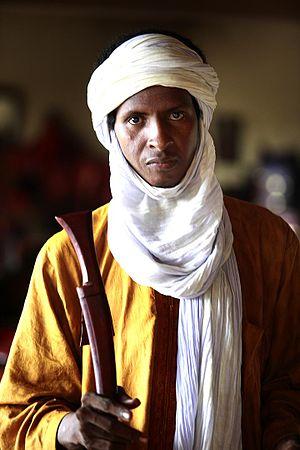
L'exotisme est un phénomène culturel de goût pour l'étranger. Le phénomène se constate à plusieurs reprises dans l'histoire des civilisations en expansion. La curiosité de la société romaine pour les religions en marge de l'Empire, ou les temps d'ouverture de la Chine à la culture européenne pourraient relever de l'exotisme. Cependant, cette attitude s'exprime avec plus d'amplitude et de variété en Occident, en raison de la mondialisation : des grandes découvertes au commerce globalisé actuel, en passant par le colonialisme. Avec Claude Lévi-Strauss, l'occident devient une culture anthropologique. Ce qui est étranger n'est pas confondu avec l'imitation qu'en fait l'occident. Une création d'inspiration étrangère cesse d'être exotique dès lors qu'elle inspire en retour un individu étranger, comme l'impressionnisme au Japon ou Picasso dans des pays d'Afrique.